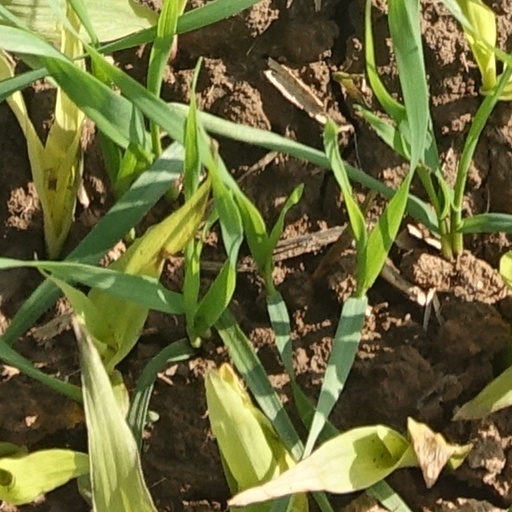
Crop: wheat